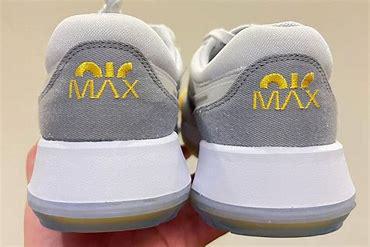
Brand: Nike
Model: Air Max Motif